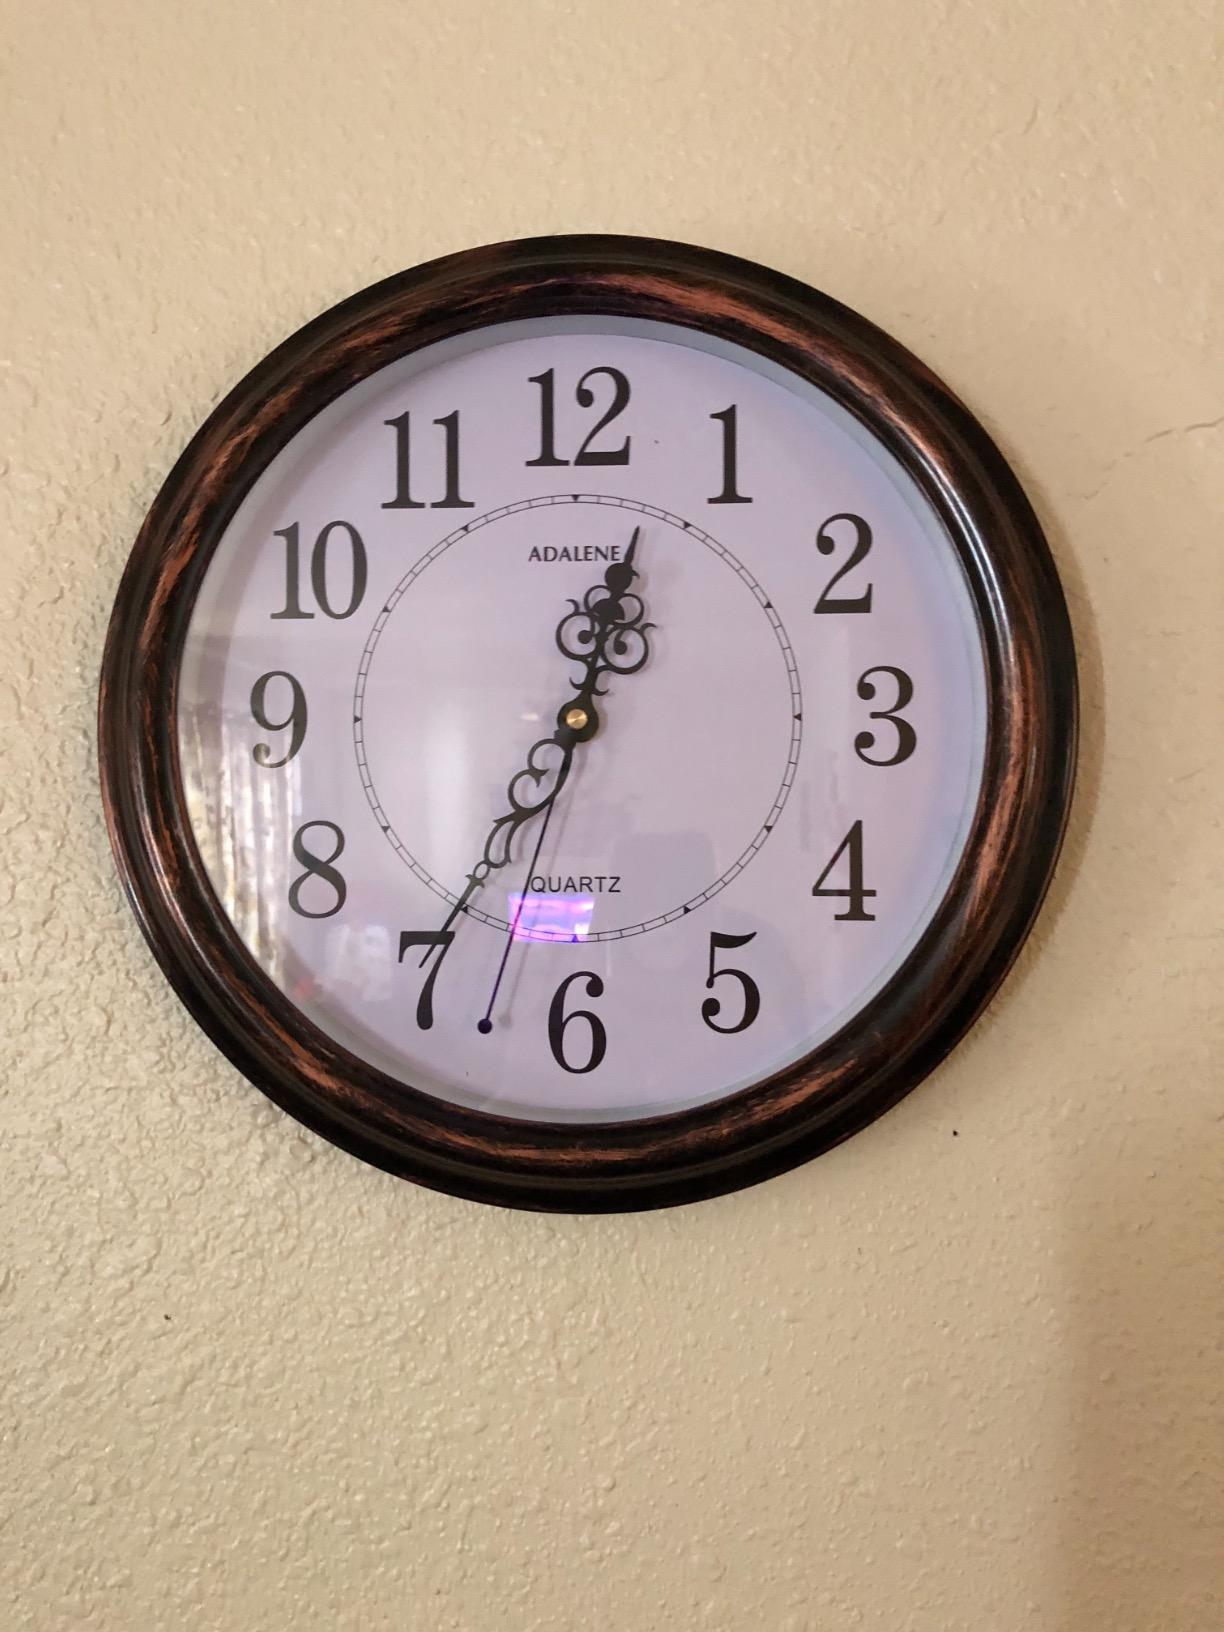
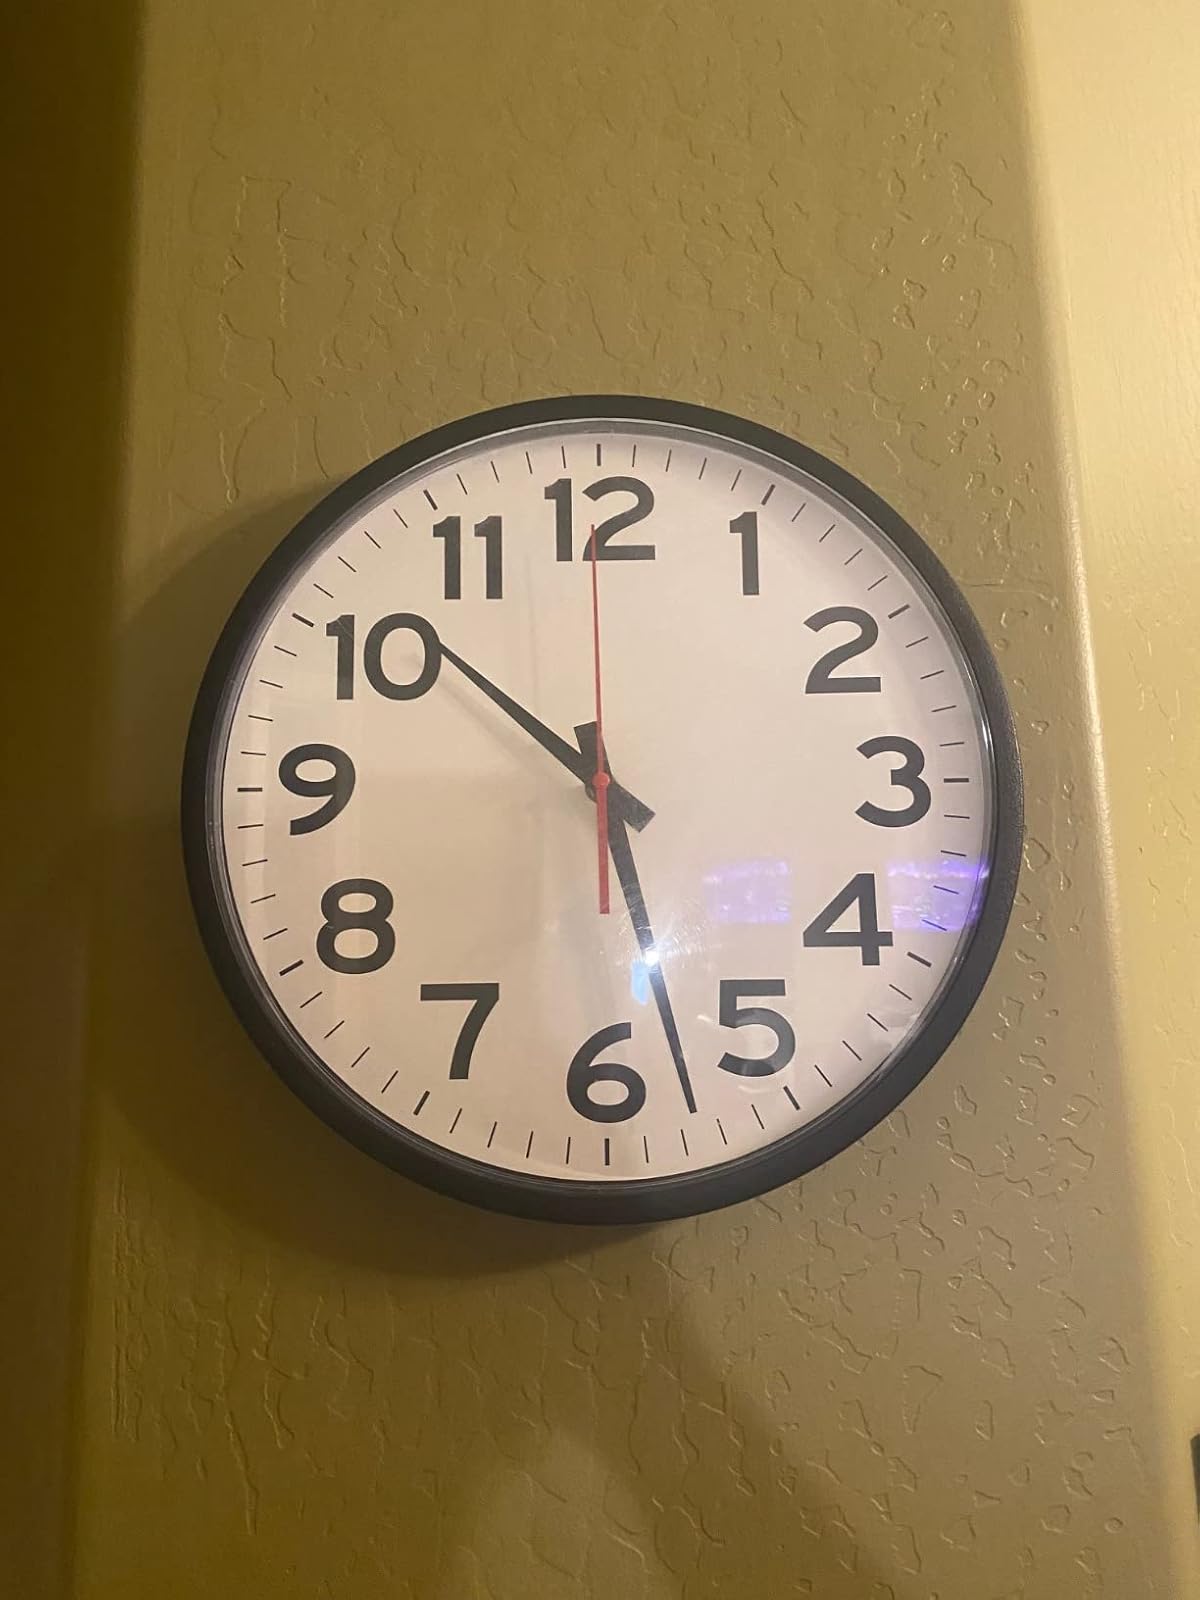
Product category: clock
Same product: no